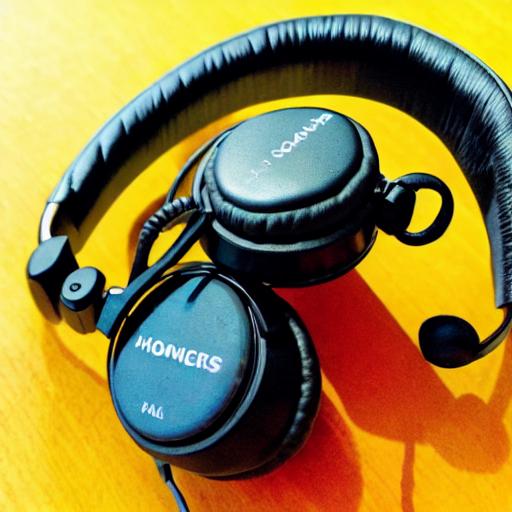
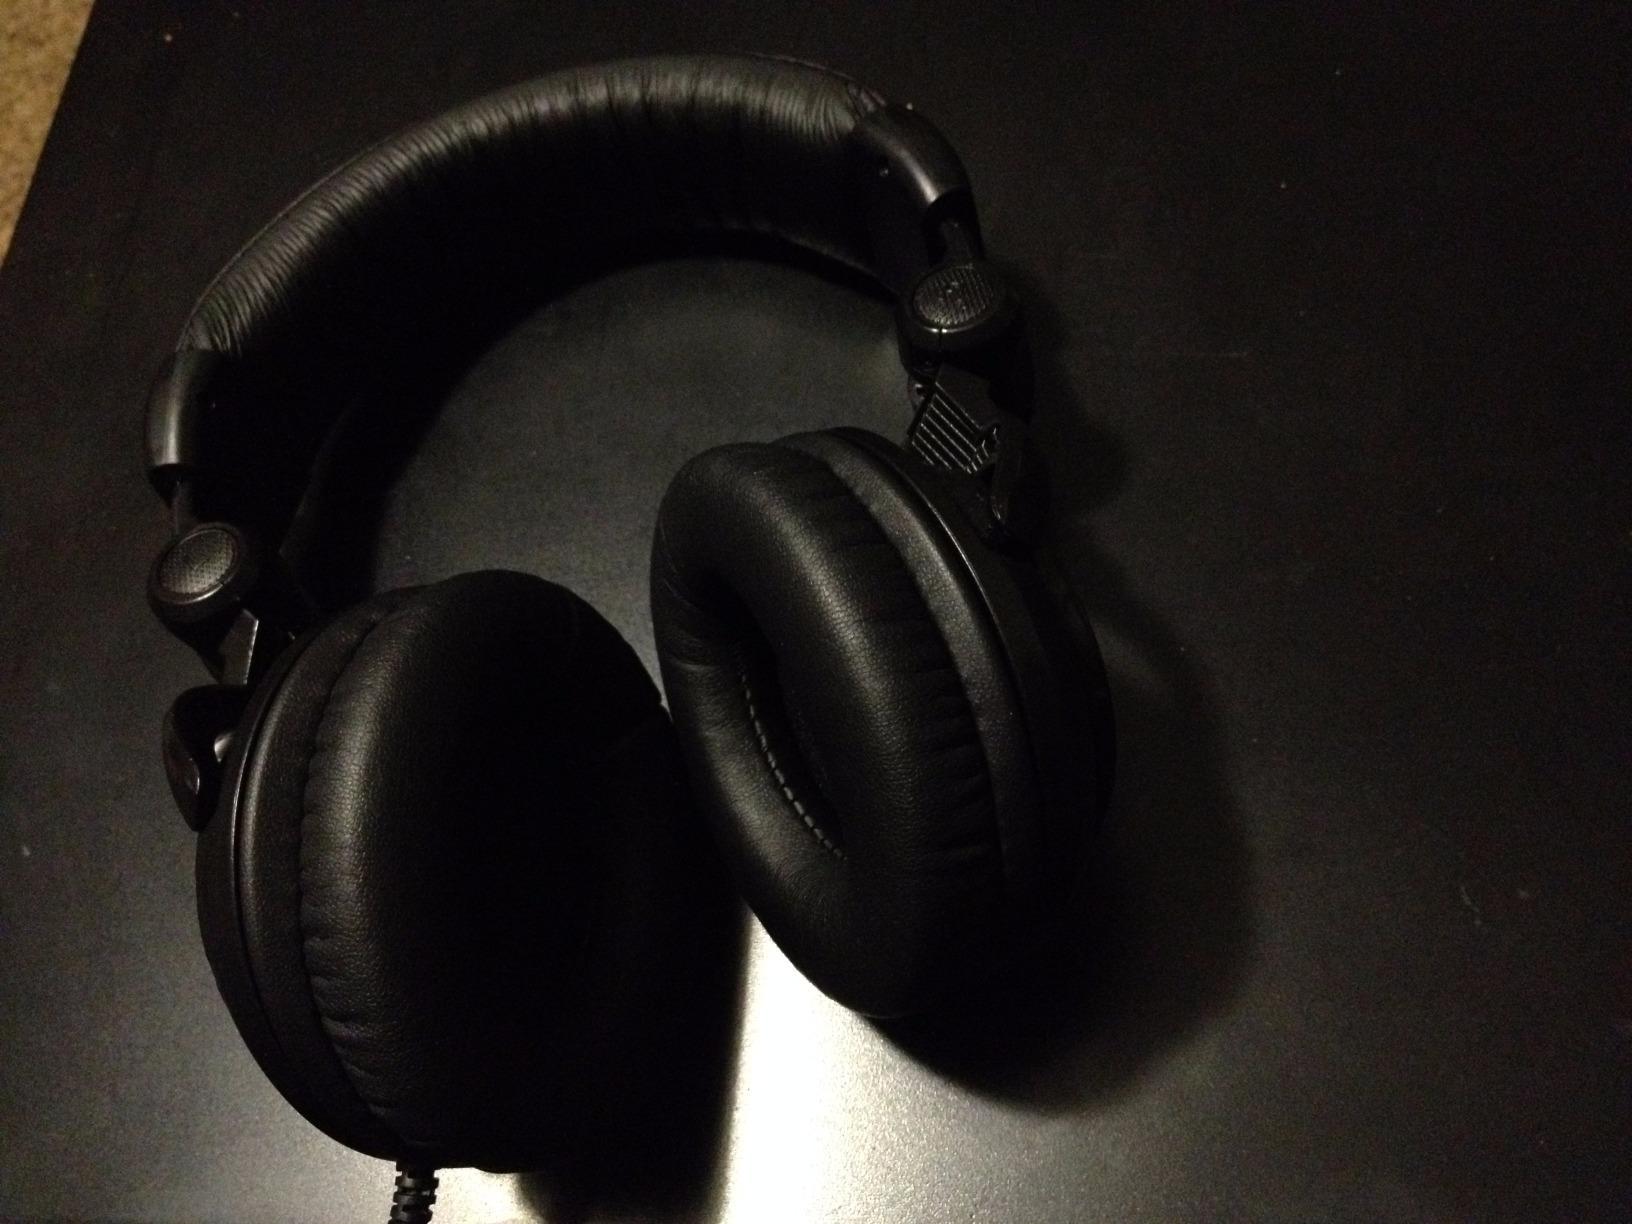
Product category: headphones
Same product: no